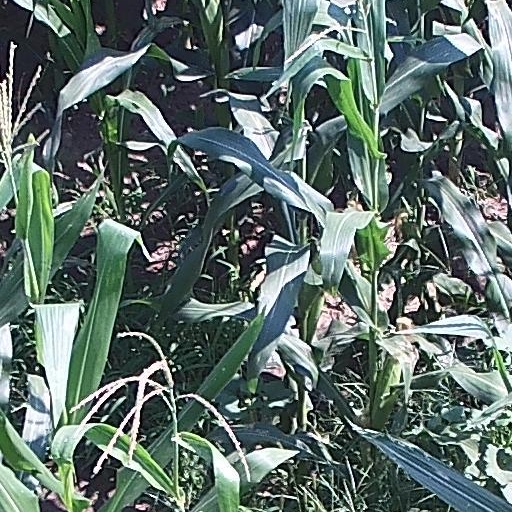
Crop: maize; corn